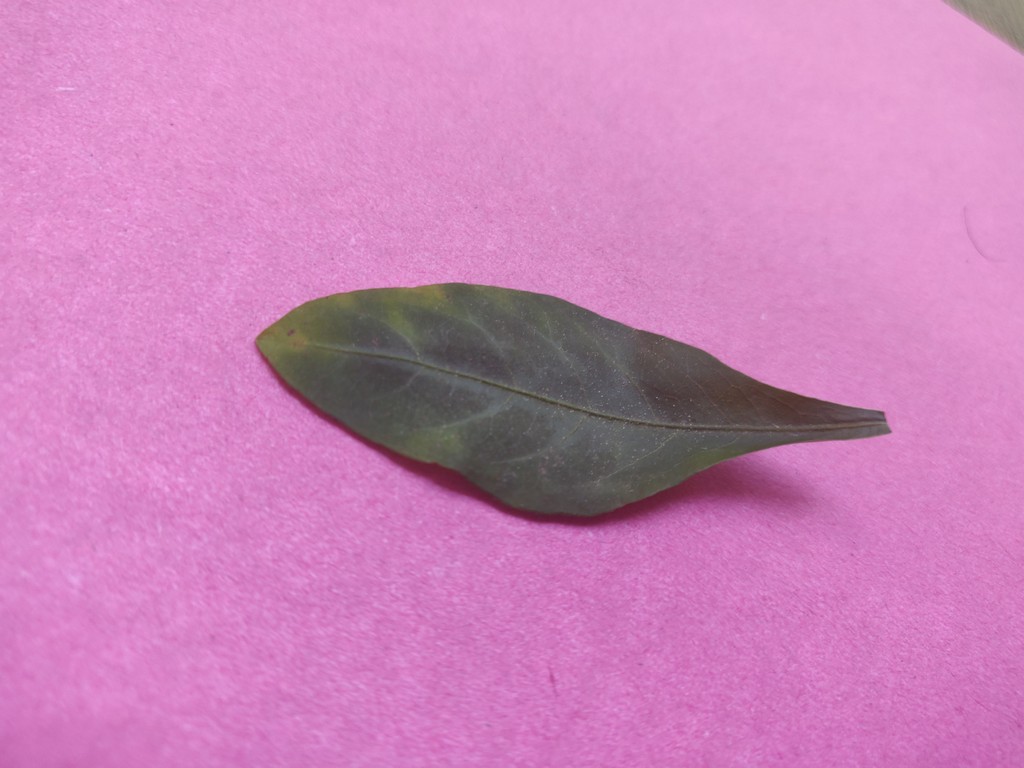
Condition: Unhealthy
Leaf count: single
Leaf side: front